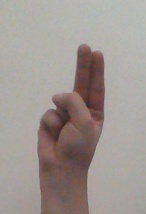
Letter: taa